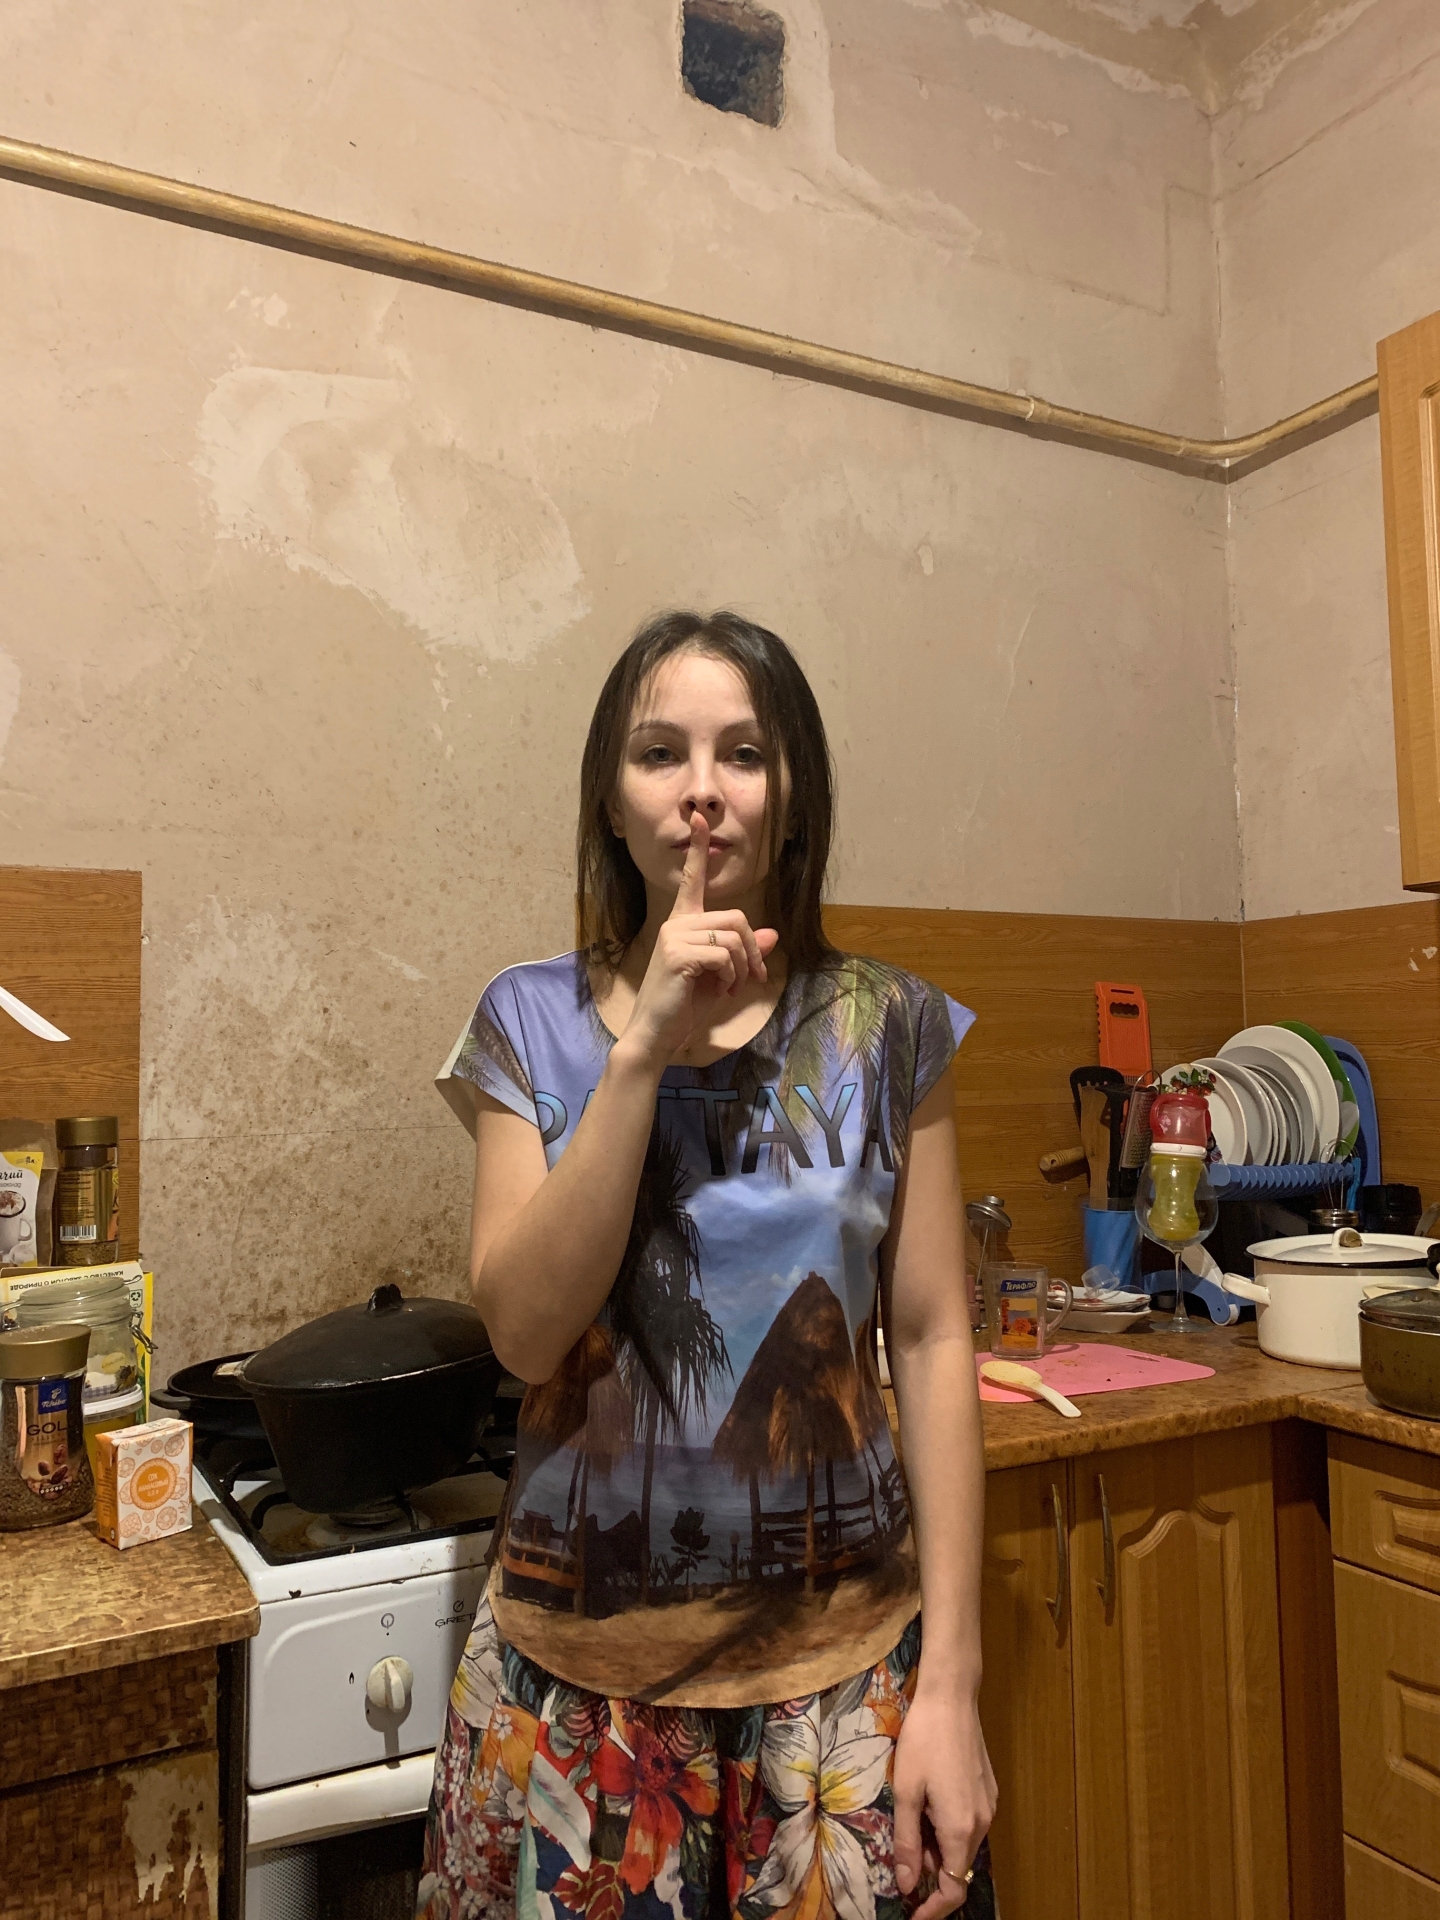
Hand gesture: mute